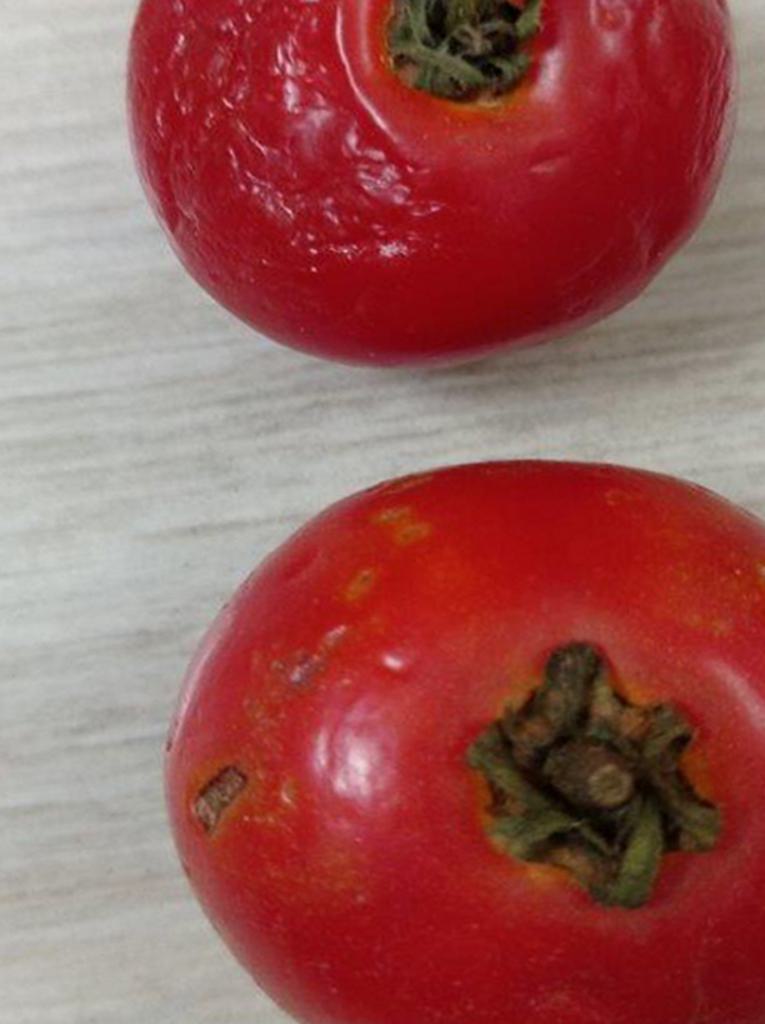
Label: Rotten